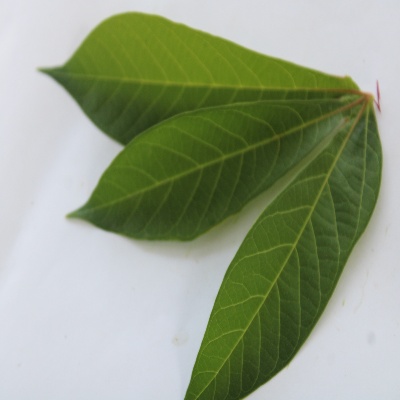
Crop: Cassava
Condition: healthy